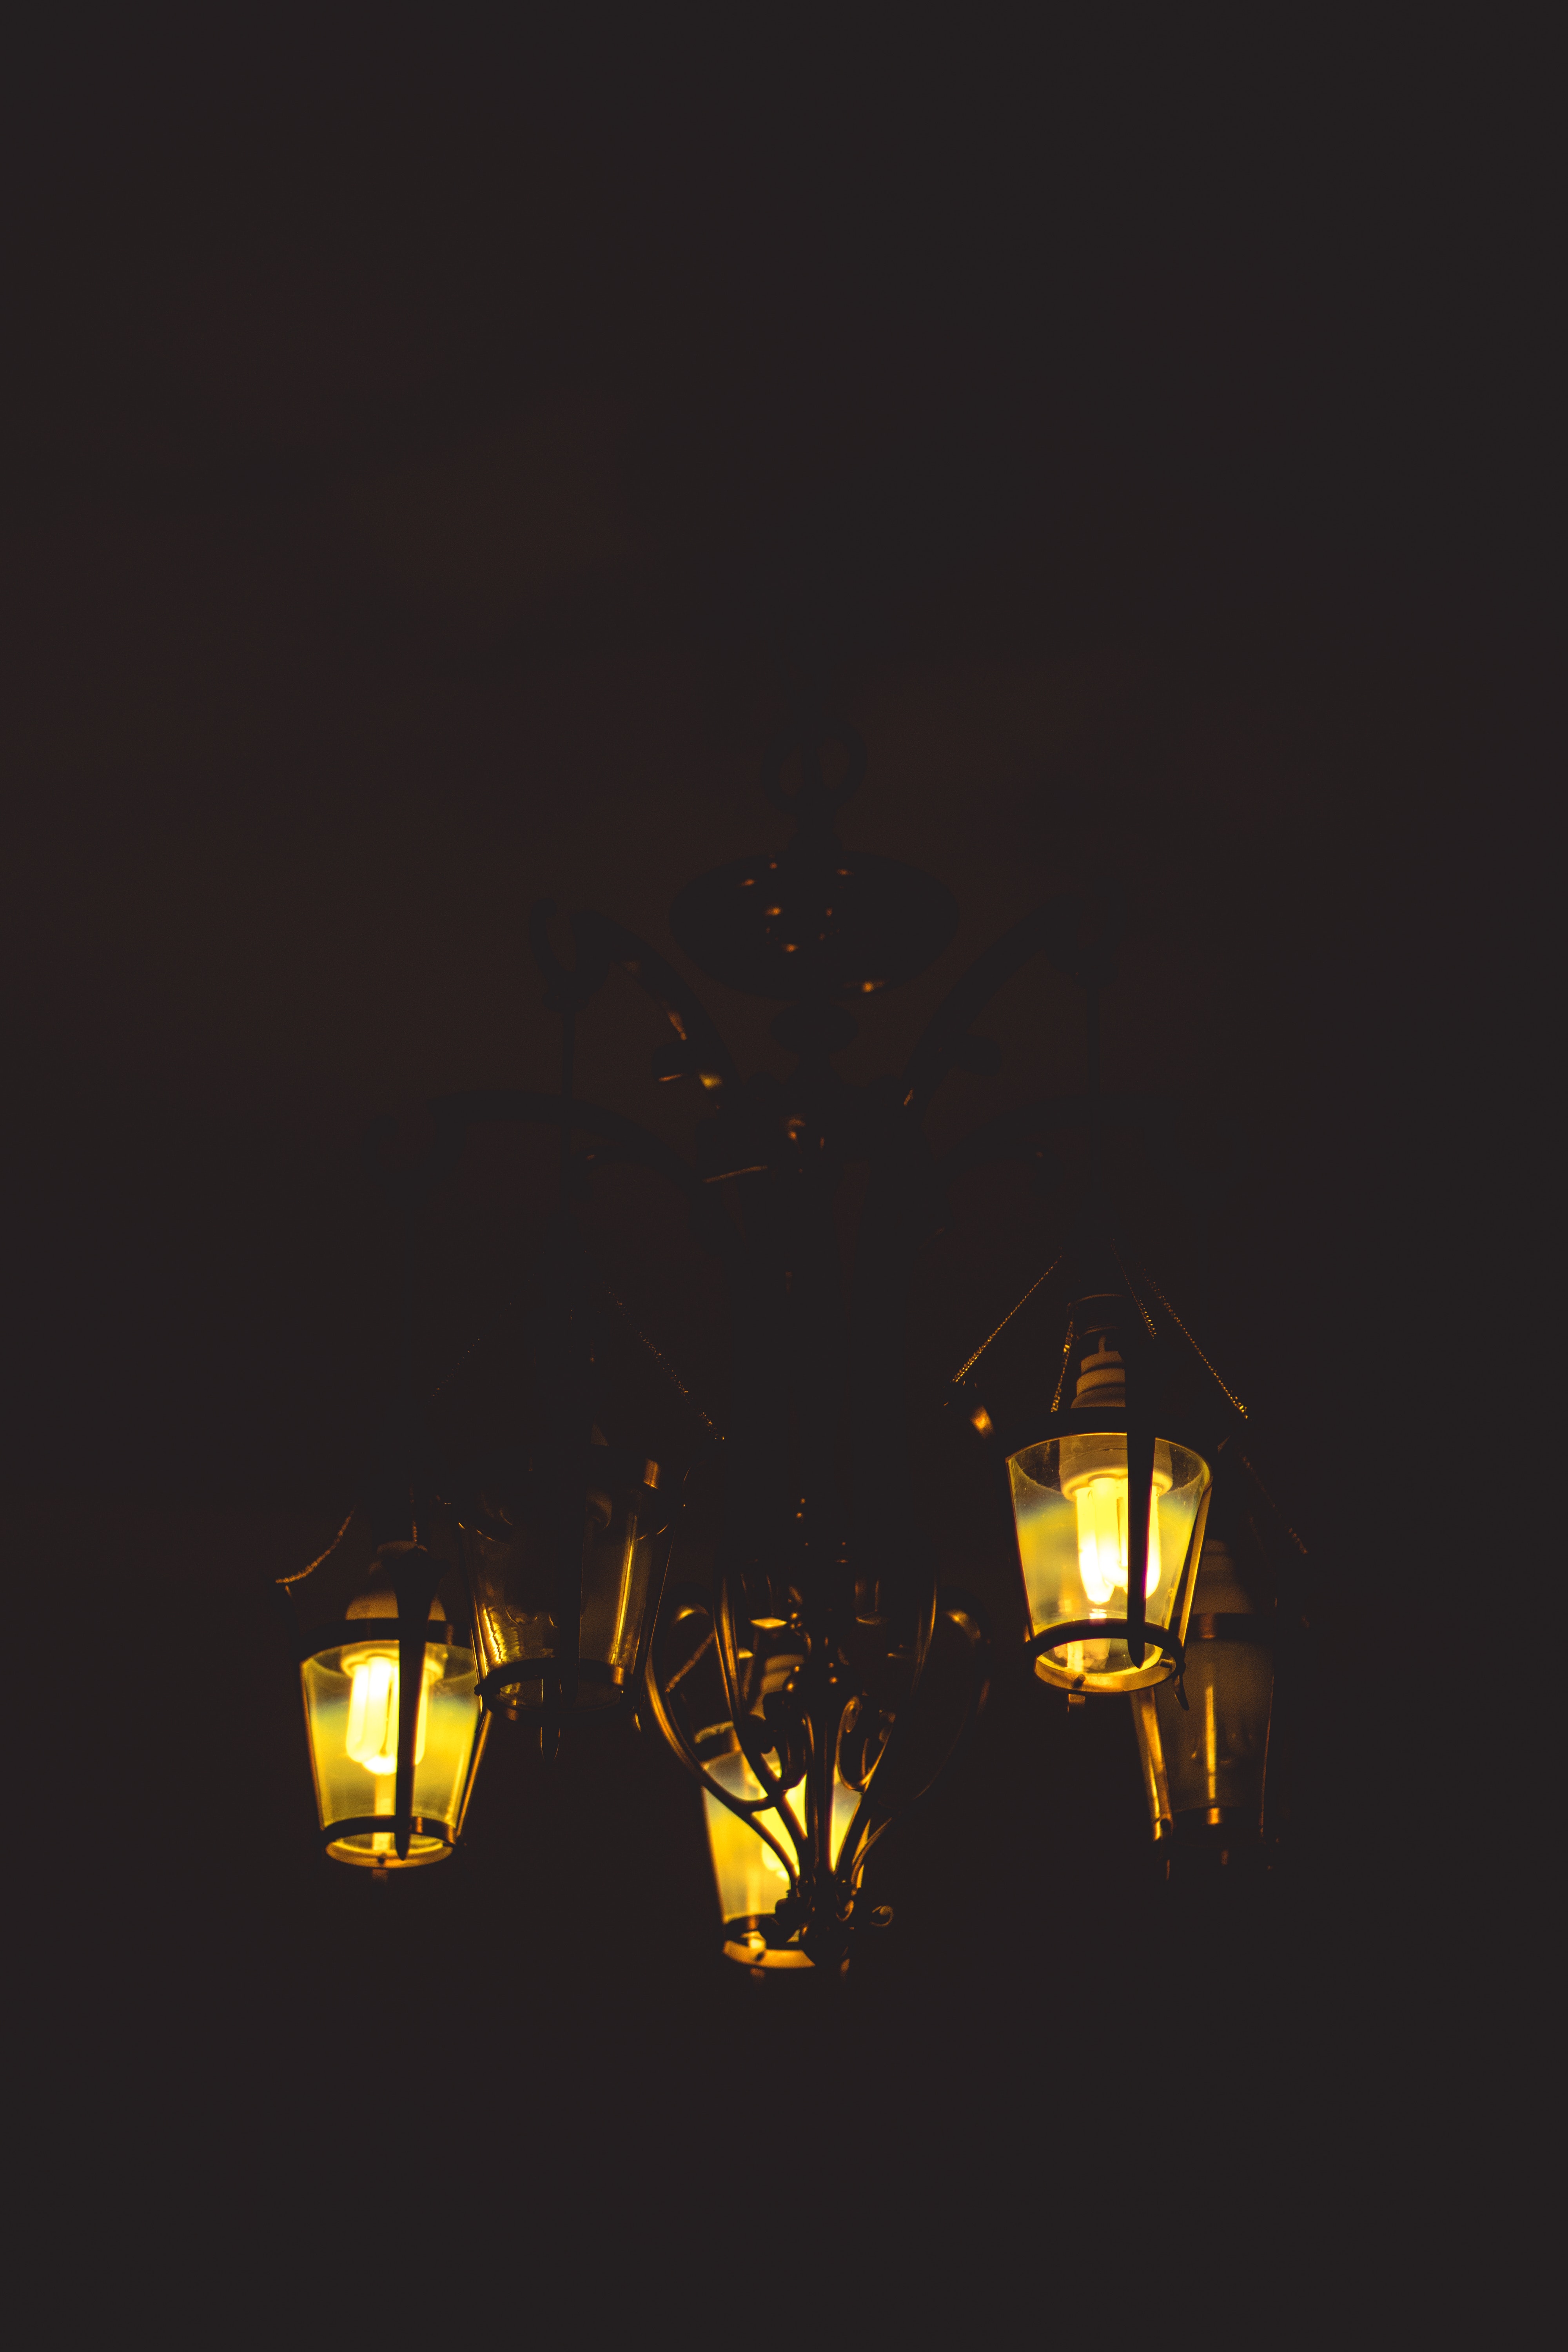
lighting, light fixture, lantern, light, darkness, yellow, sky, lamp, heat, night, lighting accessory, street light, ceiling fixture, nightlight, interior design, Tints and shades, style, still life photography